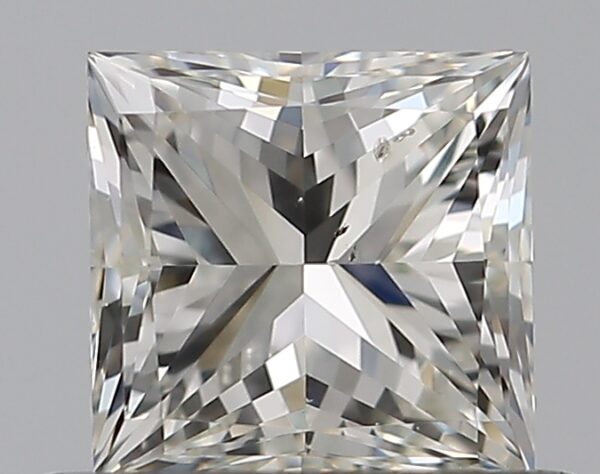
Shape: princess
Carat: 0.5
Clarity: SI1
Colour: J
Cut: VG
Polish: VG
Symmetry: VG
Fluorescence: F
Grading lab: GIA
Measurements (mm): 4.3 x 4.17 x 3.16